Johann Christoph Friedrich GutsMuths

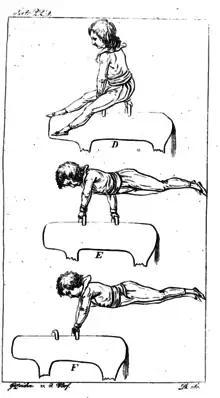
"Gymnastic for the Youth"

An edition was published in London in 1800, printed by J.Johnston, and in the United States of America, within the state of Philadelphia, printed by William Duane in 1802.